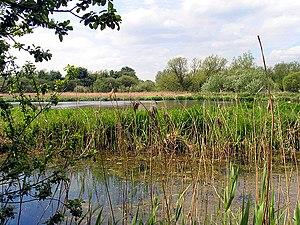
Les roselières de Thatcham est un Site d'intérêt scientifique particulier d'une superficie de 66,9 hectares situé dans la paroisse civile de Thatcham dans le comté anglais du Berkshire, classé depuis 1974.